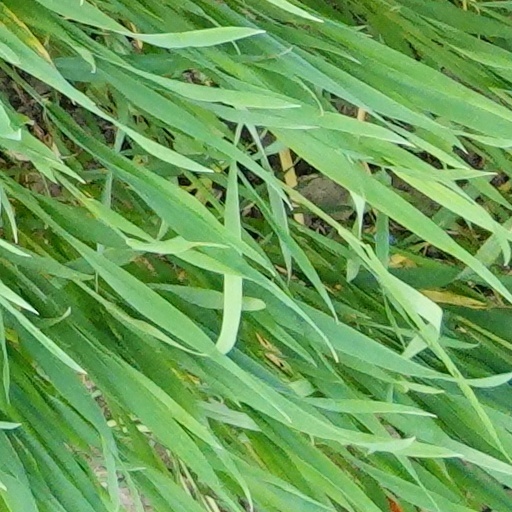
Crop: wheat